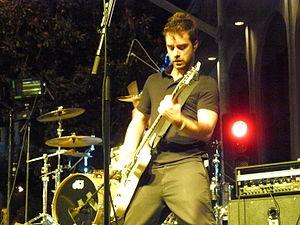
Sébastien Lefebvre né le 5 juin 1981 est un chanteur et musicien québécois connu en tant que membre du groupe pop punk Simple Plan. Il a grandi à Laval, Québec et travaillait auparavant comme concierge à son ancienne école, le Collège Beaubois à Pierrefonds. Il habite aujourd'hui dans le Vieux-Montréal.